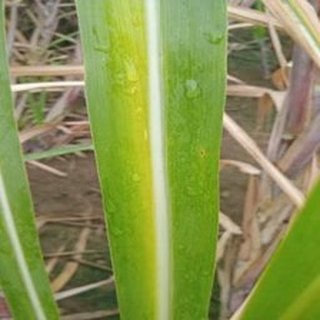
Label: sugarcane_yellow_leaf_disease